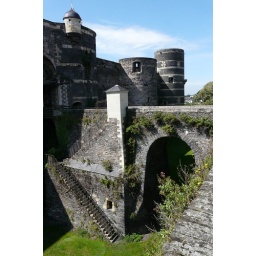
Moss and fern covered castle in France. It was alright.